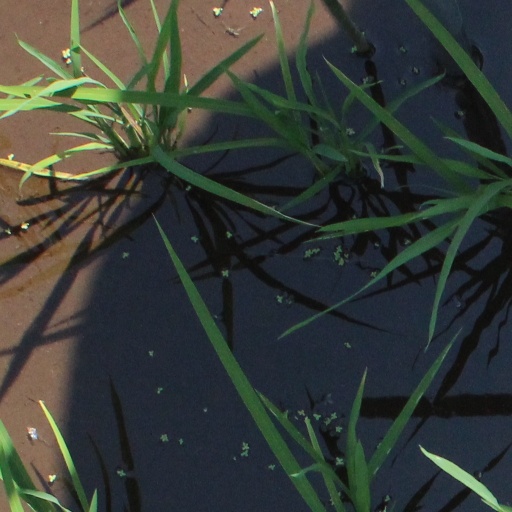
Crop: rice